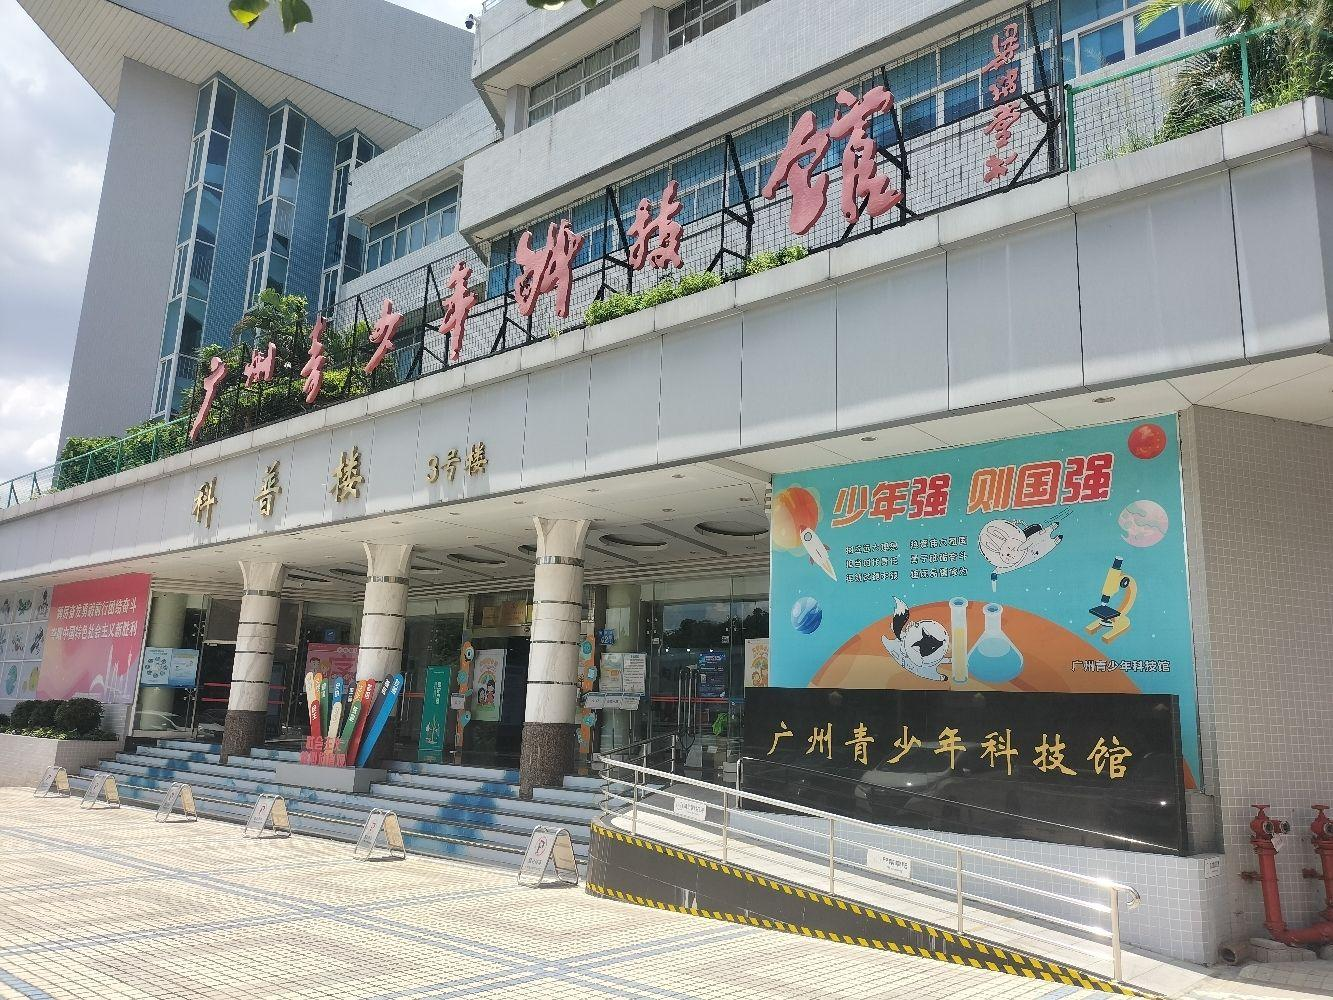
地标名称：广州青少年科技馆
所在城市：广州市·越秀区